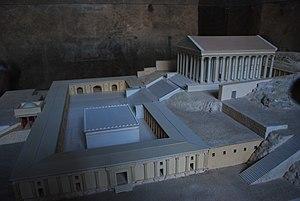
Maquette du temple de Zeus dans le musée archéologique du site de Jerash.